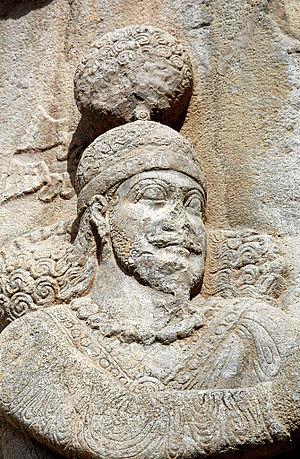
Taq-e Bostan est un site sassanide des IVᵉ et VIᵉ siècles, comprenant deux grottes sculptées et un bas-relief, à côté d'une source. Il est situé au pied d'une montagne de la chaîne du Zagros à la sortie de Kermanshah.
Le korymbos est une coiffure portée par les rois sassanides. Il consiste en un chignon relevé sur le sommet de la tête, dans lequel une partie des cheveux sont rassemblés pour former une boule, qui peut être enveloppée dans un tissu. Le chignon peut être également constitué de faux cheveux.
Ardachir, Ardašir ou Ardashir II, surnommé « le Bienveillant », est un empereur sassanide d'Iran ayant régné de 379 à 383.
Cette liste présente les dirigeants de la Perse et de l'Iran.